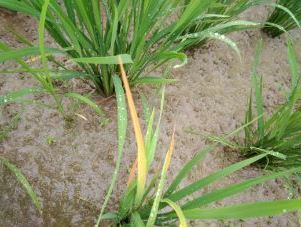
Disease: Tungro